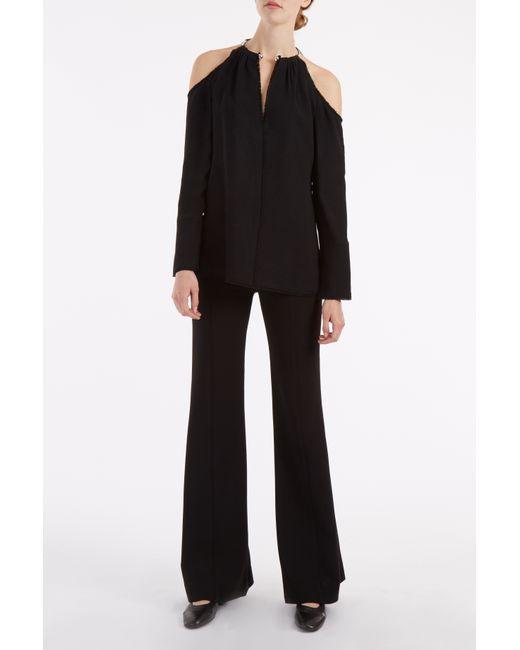
Stilvoller schwarzer Partyanzug für Damen